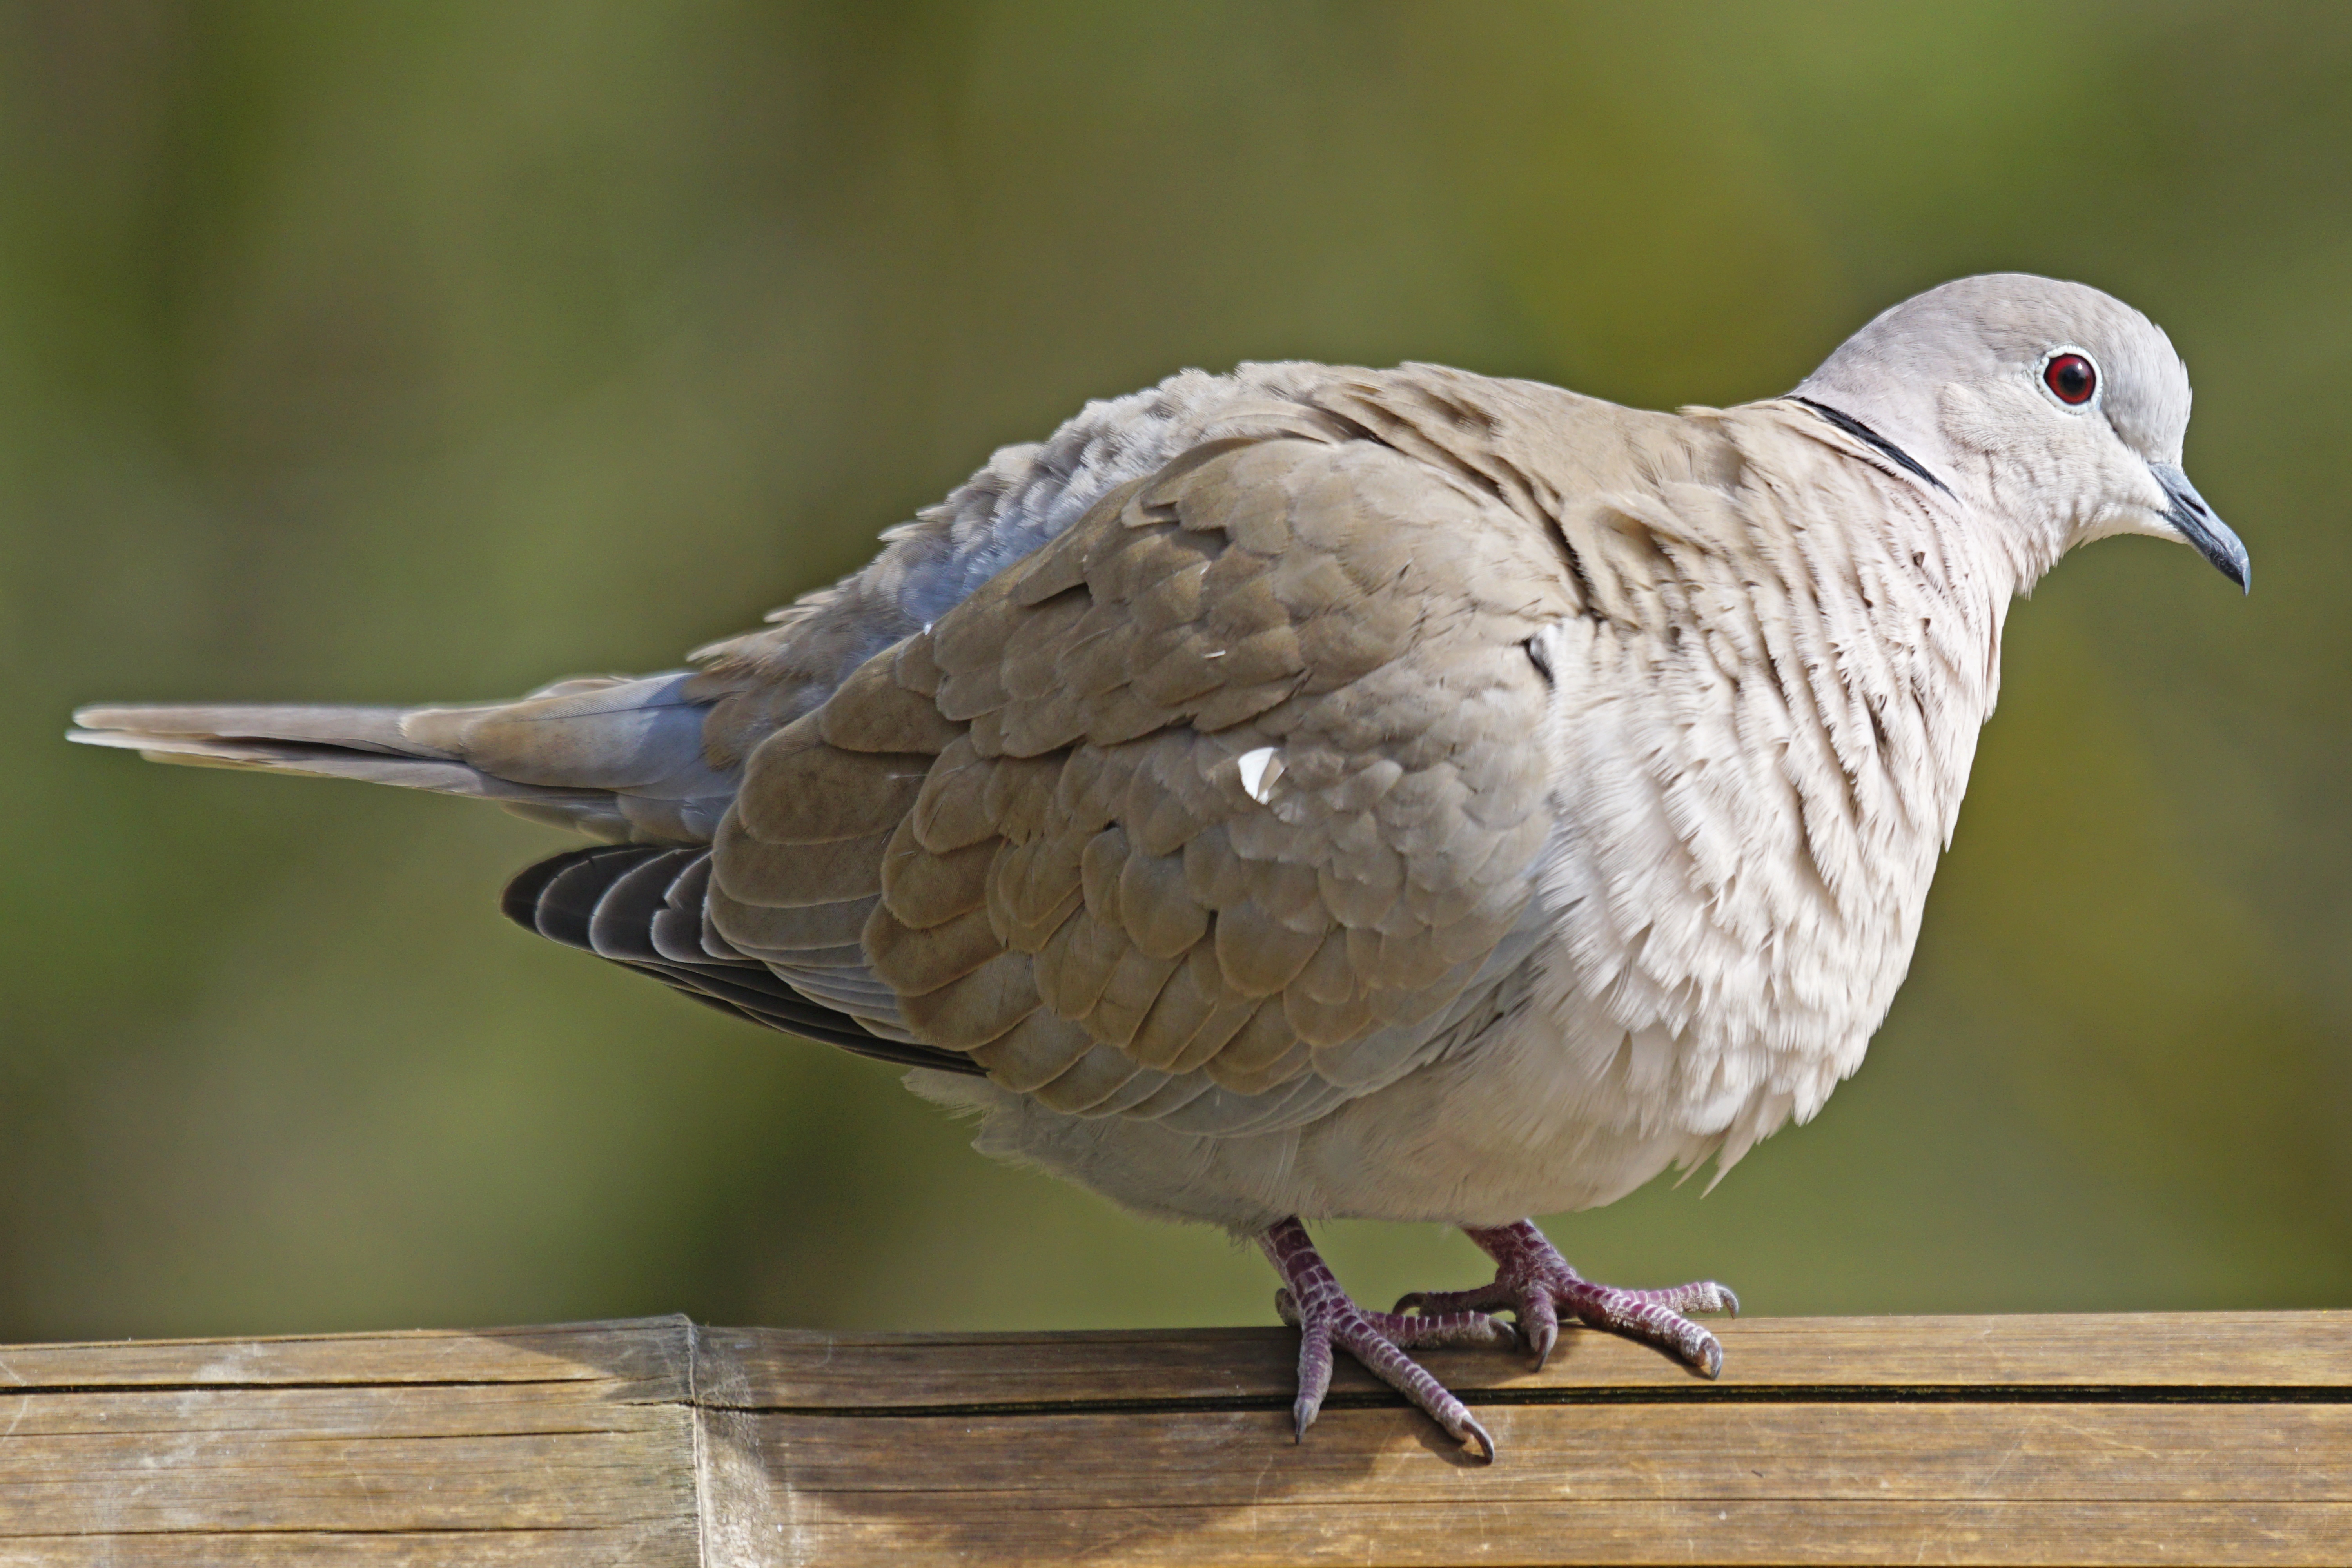
bird, wing, wildlife, standing, beak, fauna, close up, dove, vertebrate, collared, turtle dove, aufplustern, streptopelia decaocto, perching bird, pigeons and doves, stock dove